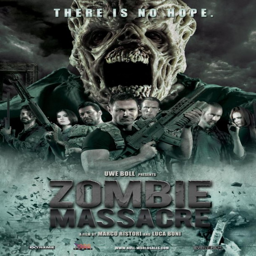
in the movie poster , the main villain looms large over the principal cast .